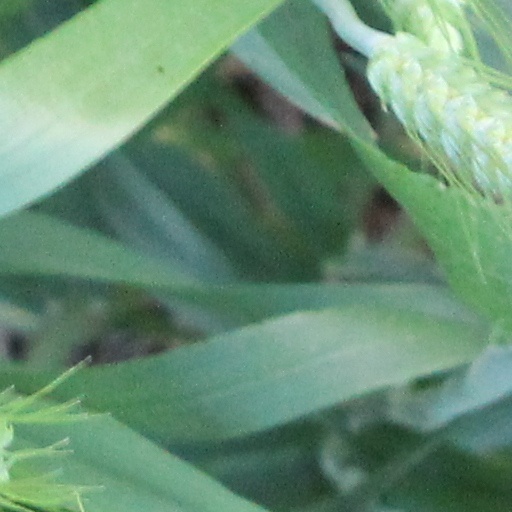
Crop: wheat